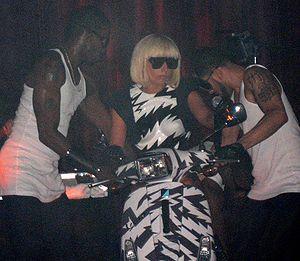
Eh, Eh (Nothing Else I Can Say) est une chanson de l’artiste américaine pop Lady Gaga, issue de son premier album, The Fame. Elle est sortie en tant que troisième single en Australie, Nouvelle-Zélande ainsi que dans d’autres pays européens et en tant que quatrième single en France. La piste est d’un style calypso, contient un tempo régulier qu’on aperçoit souvent dans les ballades et concerne la rupture d’une femme avec un homme, qui elle désire se trouver un nouveau partenaire. Le morceau reçoit un accueil très froid de la part des critiques musicales professionnelles, celles-ci déplorant « l’absence de vie » qui y règne et reprochant le fait que ce titre « rompt l’ambiance de party » qui se retrouve dans la quasi-totalité des chansons de l’album.